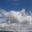
Label: cloud